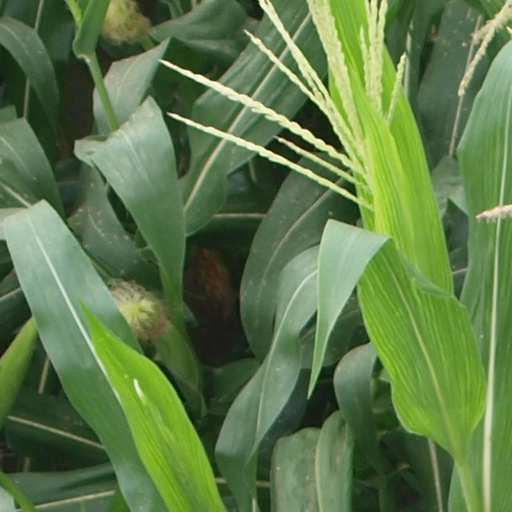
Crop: maize; corn